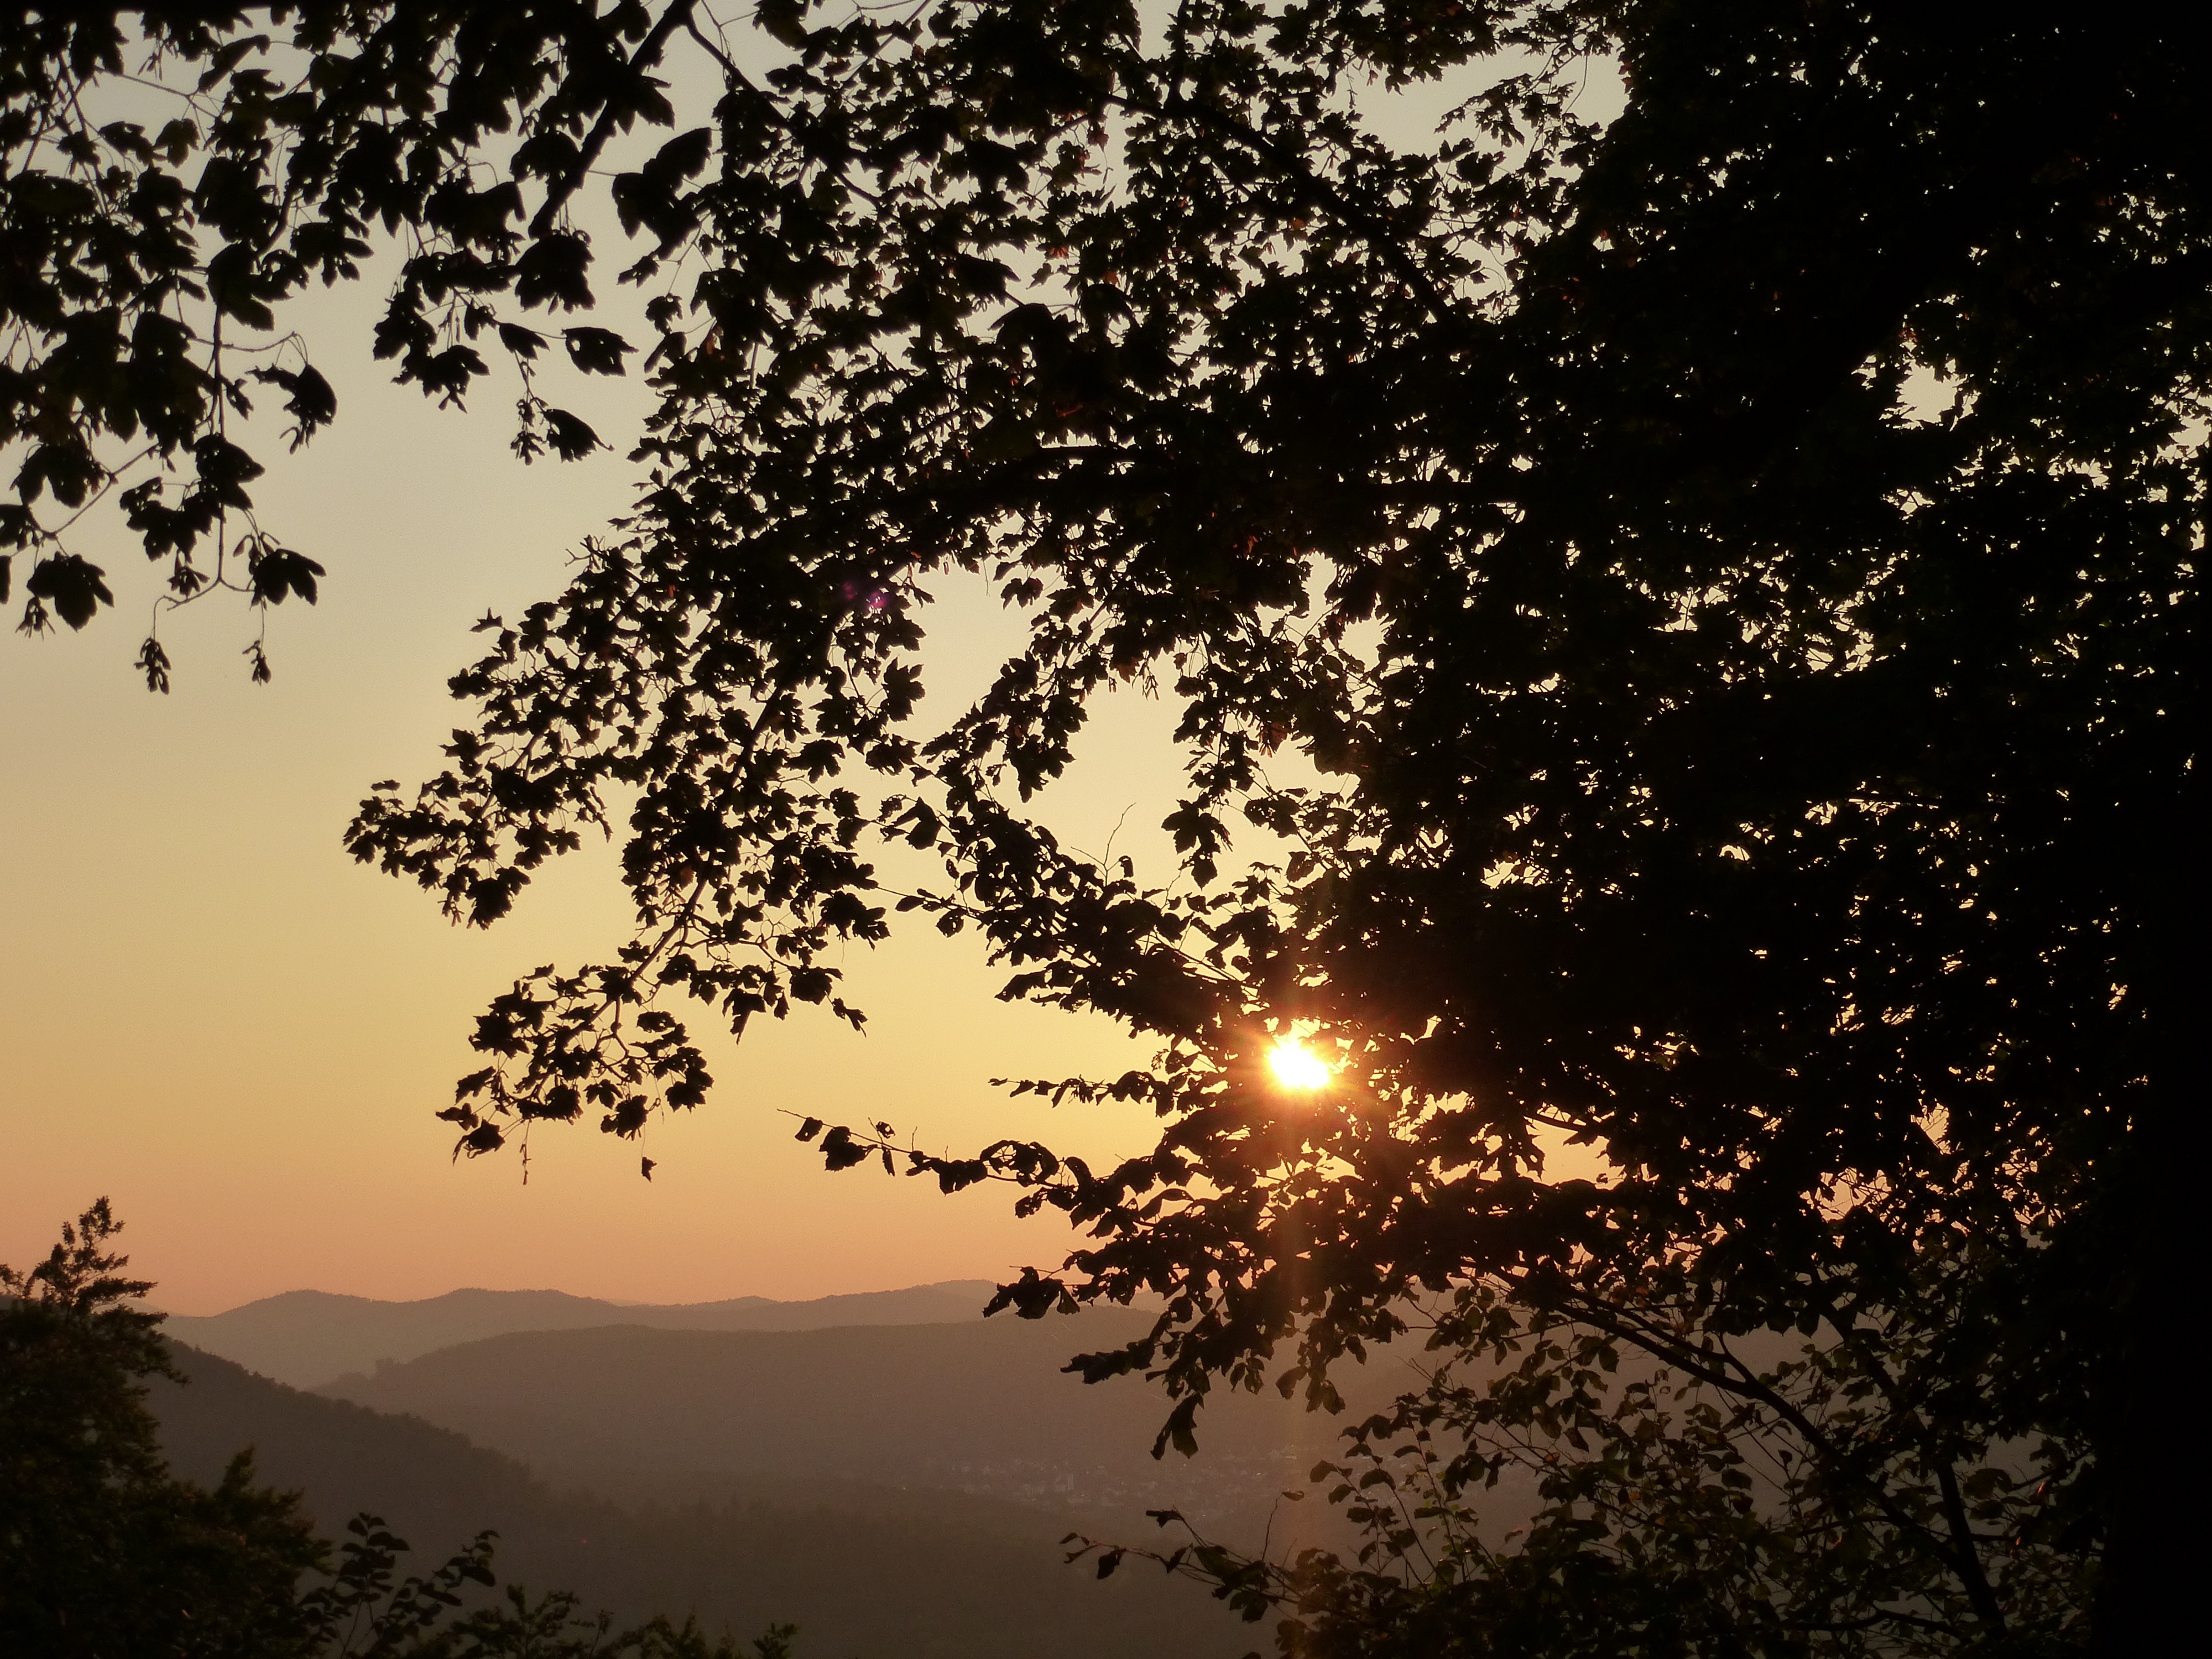
tree, nature, branch, plant, sky, sun, sunrise, sunset, sunlight, morning, leaf, flower, dawn, dark, dusk, evening, autumn, trees, mountains, evening sky, orange sky, drop shadow, sky shine, atmospheric phenomenon, woody plant